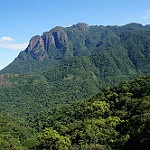
Label: mountain